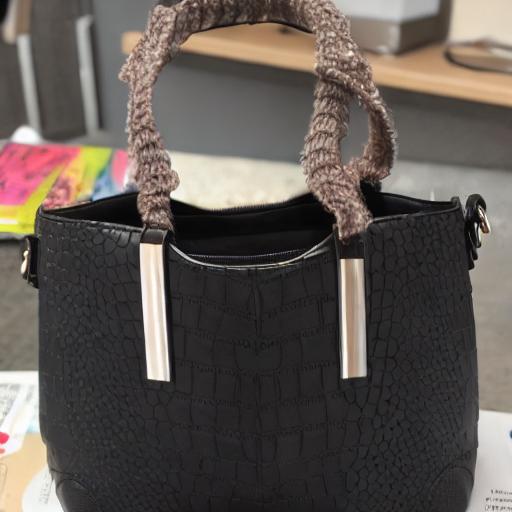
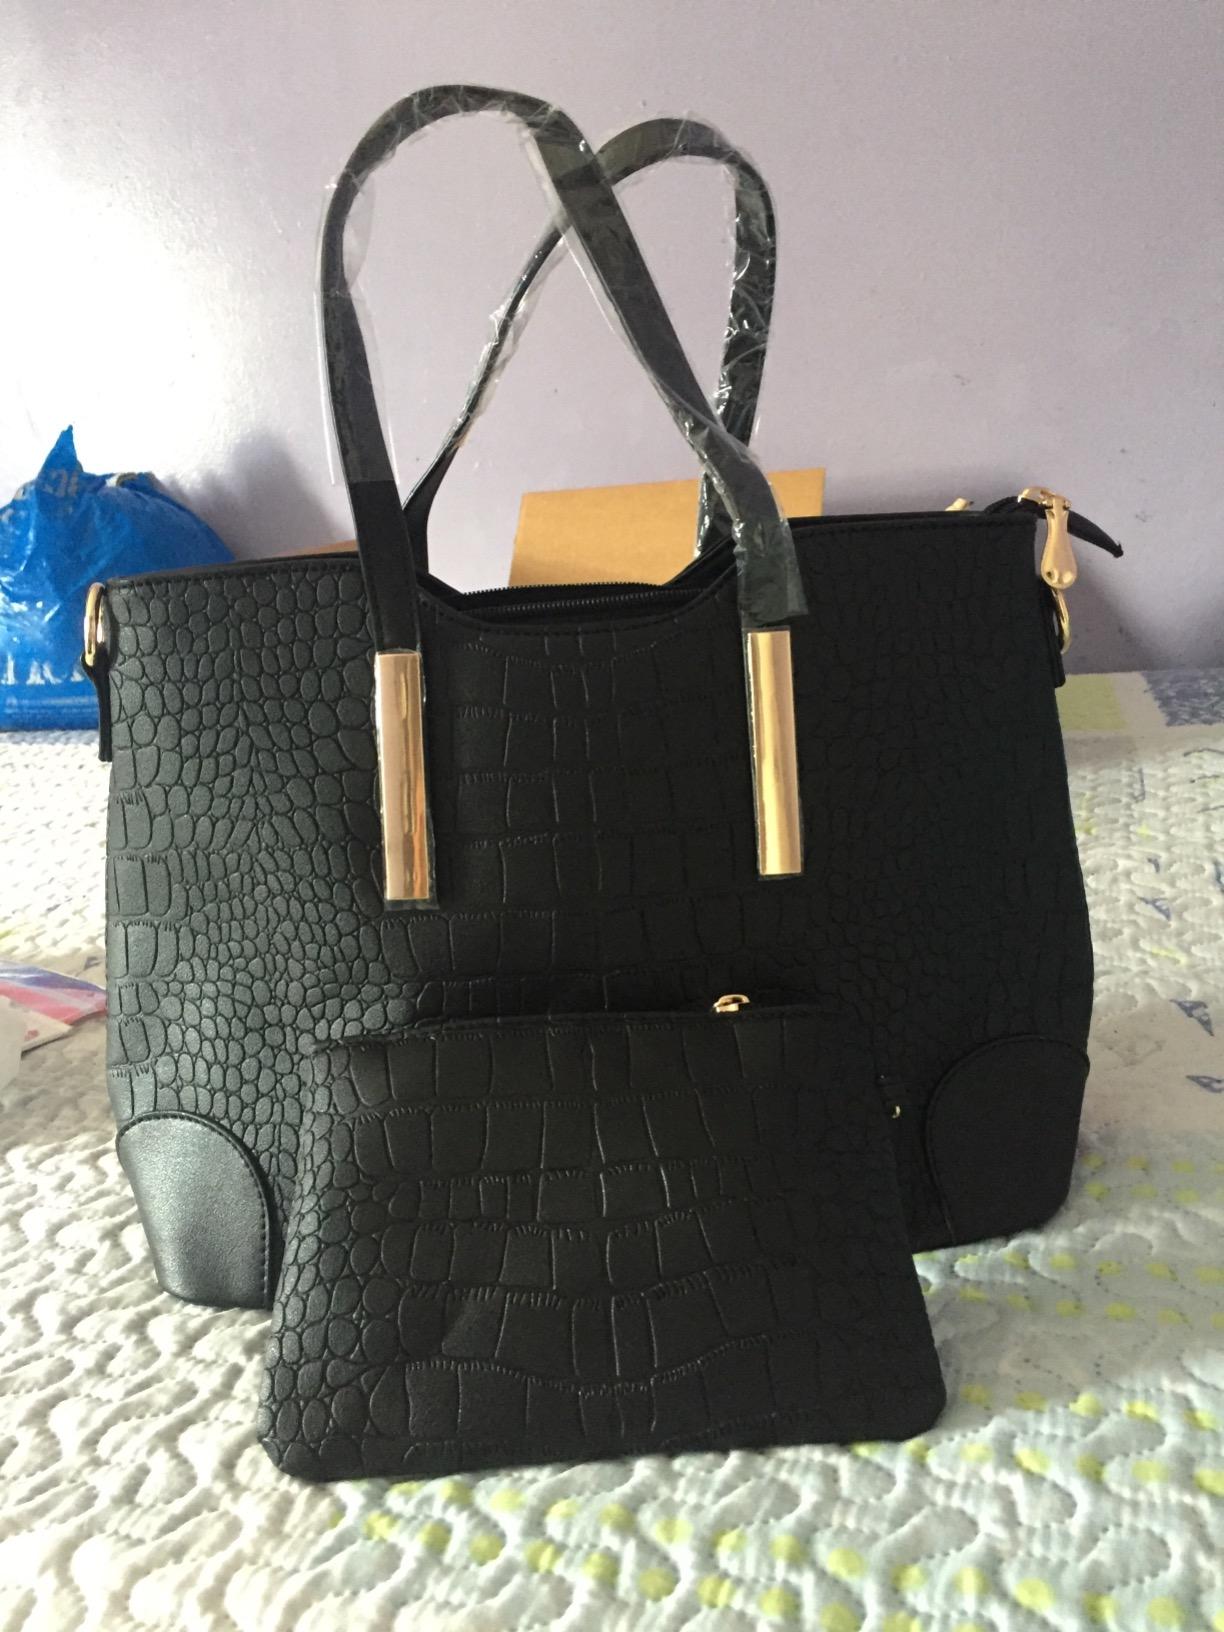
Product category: accessories_handbag
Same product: no